Confide in Me

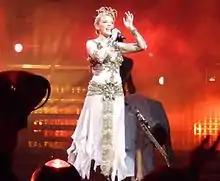
Minogue performing "Confide in Me" during the

"Confide in Me" received universal acclaim from music critics. Sean Smith labelled the track a "classic" to Minogue's discography, as similar to how William Baker viewed it. Larry Flick from "Billboard" complimented "the gorgeously atmospheric, downtempo album cut". Nick Levine from Digital Spy selected it as the standout, and commented "How can we plump for anything other than 'Confide in Me'? Fifteen years on, this sumptuous, string-swathed dance-pop epic still caresses the ears like a flirty hair stylist." Caroline Sullivan from "The Guardian" noted that it "has a classical violin overture that unfolds into a snake-charming Eastern melody. Kylie sounds delightfully woebegone." Mike Wass from "Idolator" wrote that "the Brothers in Rhythm-produced gem was the stepping stone that took her from the glorious pop of 'Better the Devil You Know' to collaborating with Nick Cave on 'Where the Wild Roses Grow'." He added that it was "a vehicle to showcase a then-hugely-underrated voice." Music writer James Masterton deemed it an "exotic, string-laden single". Alan Jones from "Music Week" gave it five out of five and named it Single of the Week, noting that "a widescreen string-driven shuffle which allows her to deliver a soft and polished vocal."